The Patrol

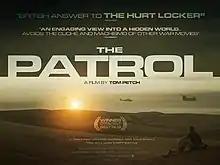

The Patrol is a 2013 British action drama film set in Helmand Province, Afghanistan in 2006. It looks at the Afghan conflict through the eyes of British soldiers. It won Film of the Festival (Feature) at Raindance Film Festival 2013.